Chris Guccione (umpire)

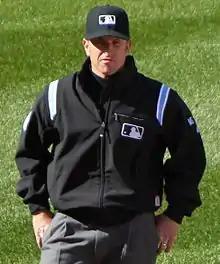
Guccione in 2012

Christopher Gene Guccione (born June 24, 1974) is an American umpire in Major League Baseball. He wears number 68.